Capital and the Debt Trap

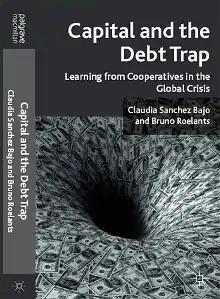

Capital and the Debt Trap is a research monograph by Claudia Sanchez Bajo and Bruno Roelants. The first four chapters provide a general summary of the economic instability afflicting the international economy at the time of publication (2011), noting that cooperatives have on average performed better than traditional for-profit corporations. The next four chapters describe four different cooperatives in four countries. The final chapter provides a summary. Cooperatives seem on average to last longer and be more responsive to the needs of customers and the communities in which they operate, because their shared ownership and participative management generally makes labor more flexible while reducing the incentives of upper management to maximize short-term performance at the expense of the long term.